Ernest Hatch

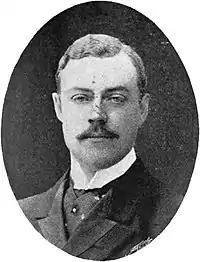
Hatch in 1895.

Sir Ernest Frederic George Hatch, 1st Baronet, KBE (12 April 1859 – 17 August 1927) was a British politician.